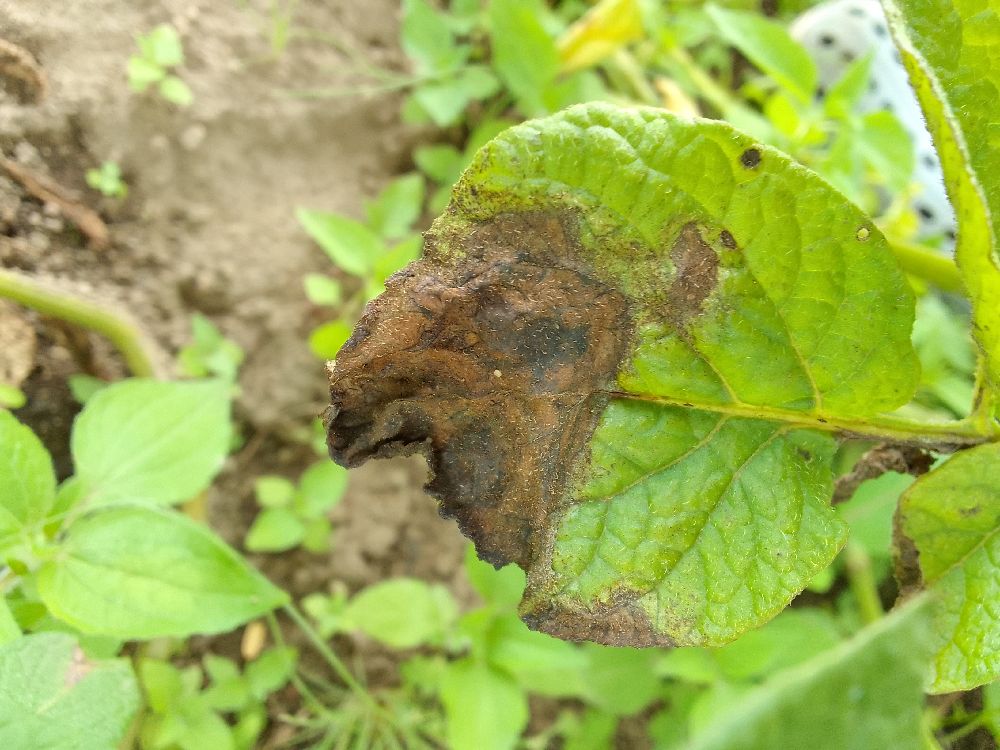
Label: Late blight